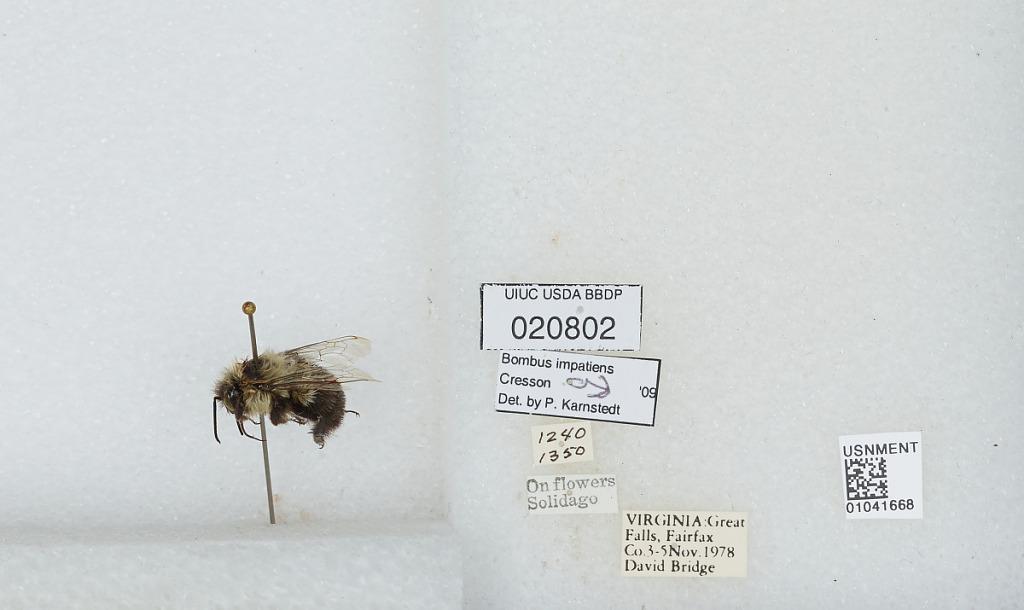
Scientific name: Bombus sp.
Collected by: D. Bridge
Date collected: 1978-11-3
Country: United States
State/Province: Virginia
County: Fairfax
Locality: Great Falls
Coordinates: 38.9969, -77.2547
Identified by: Karnstedt, P.